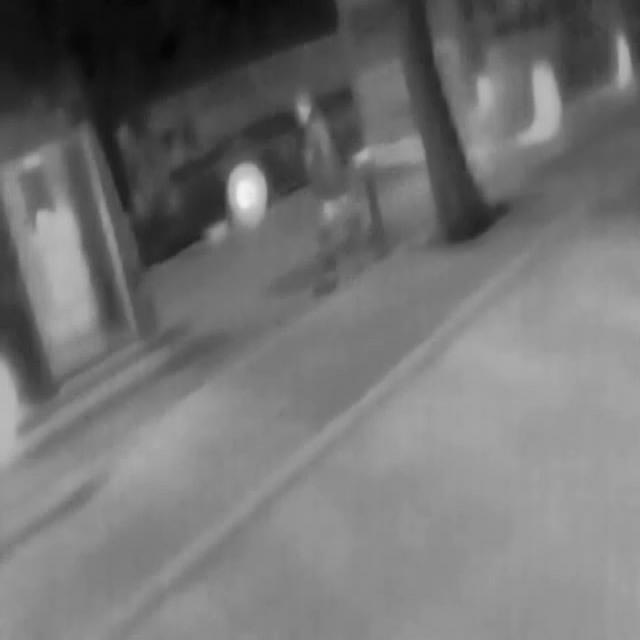
Detected objects:
label: person